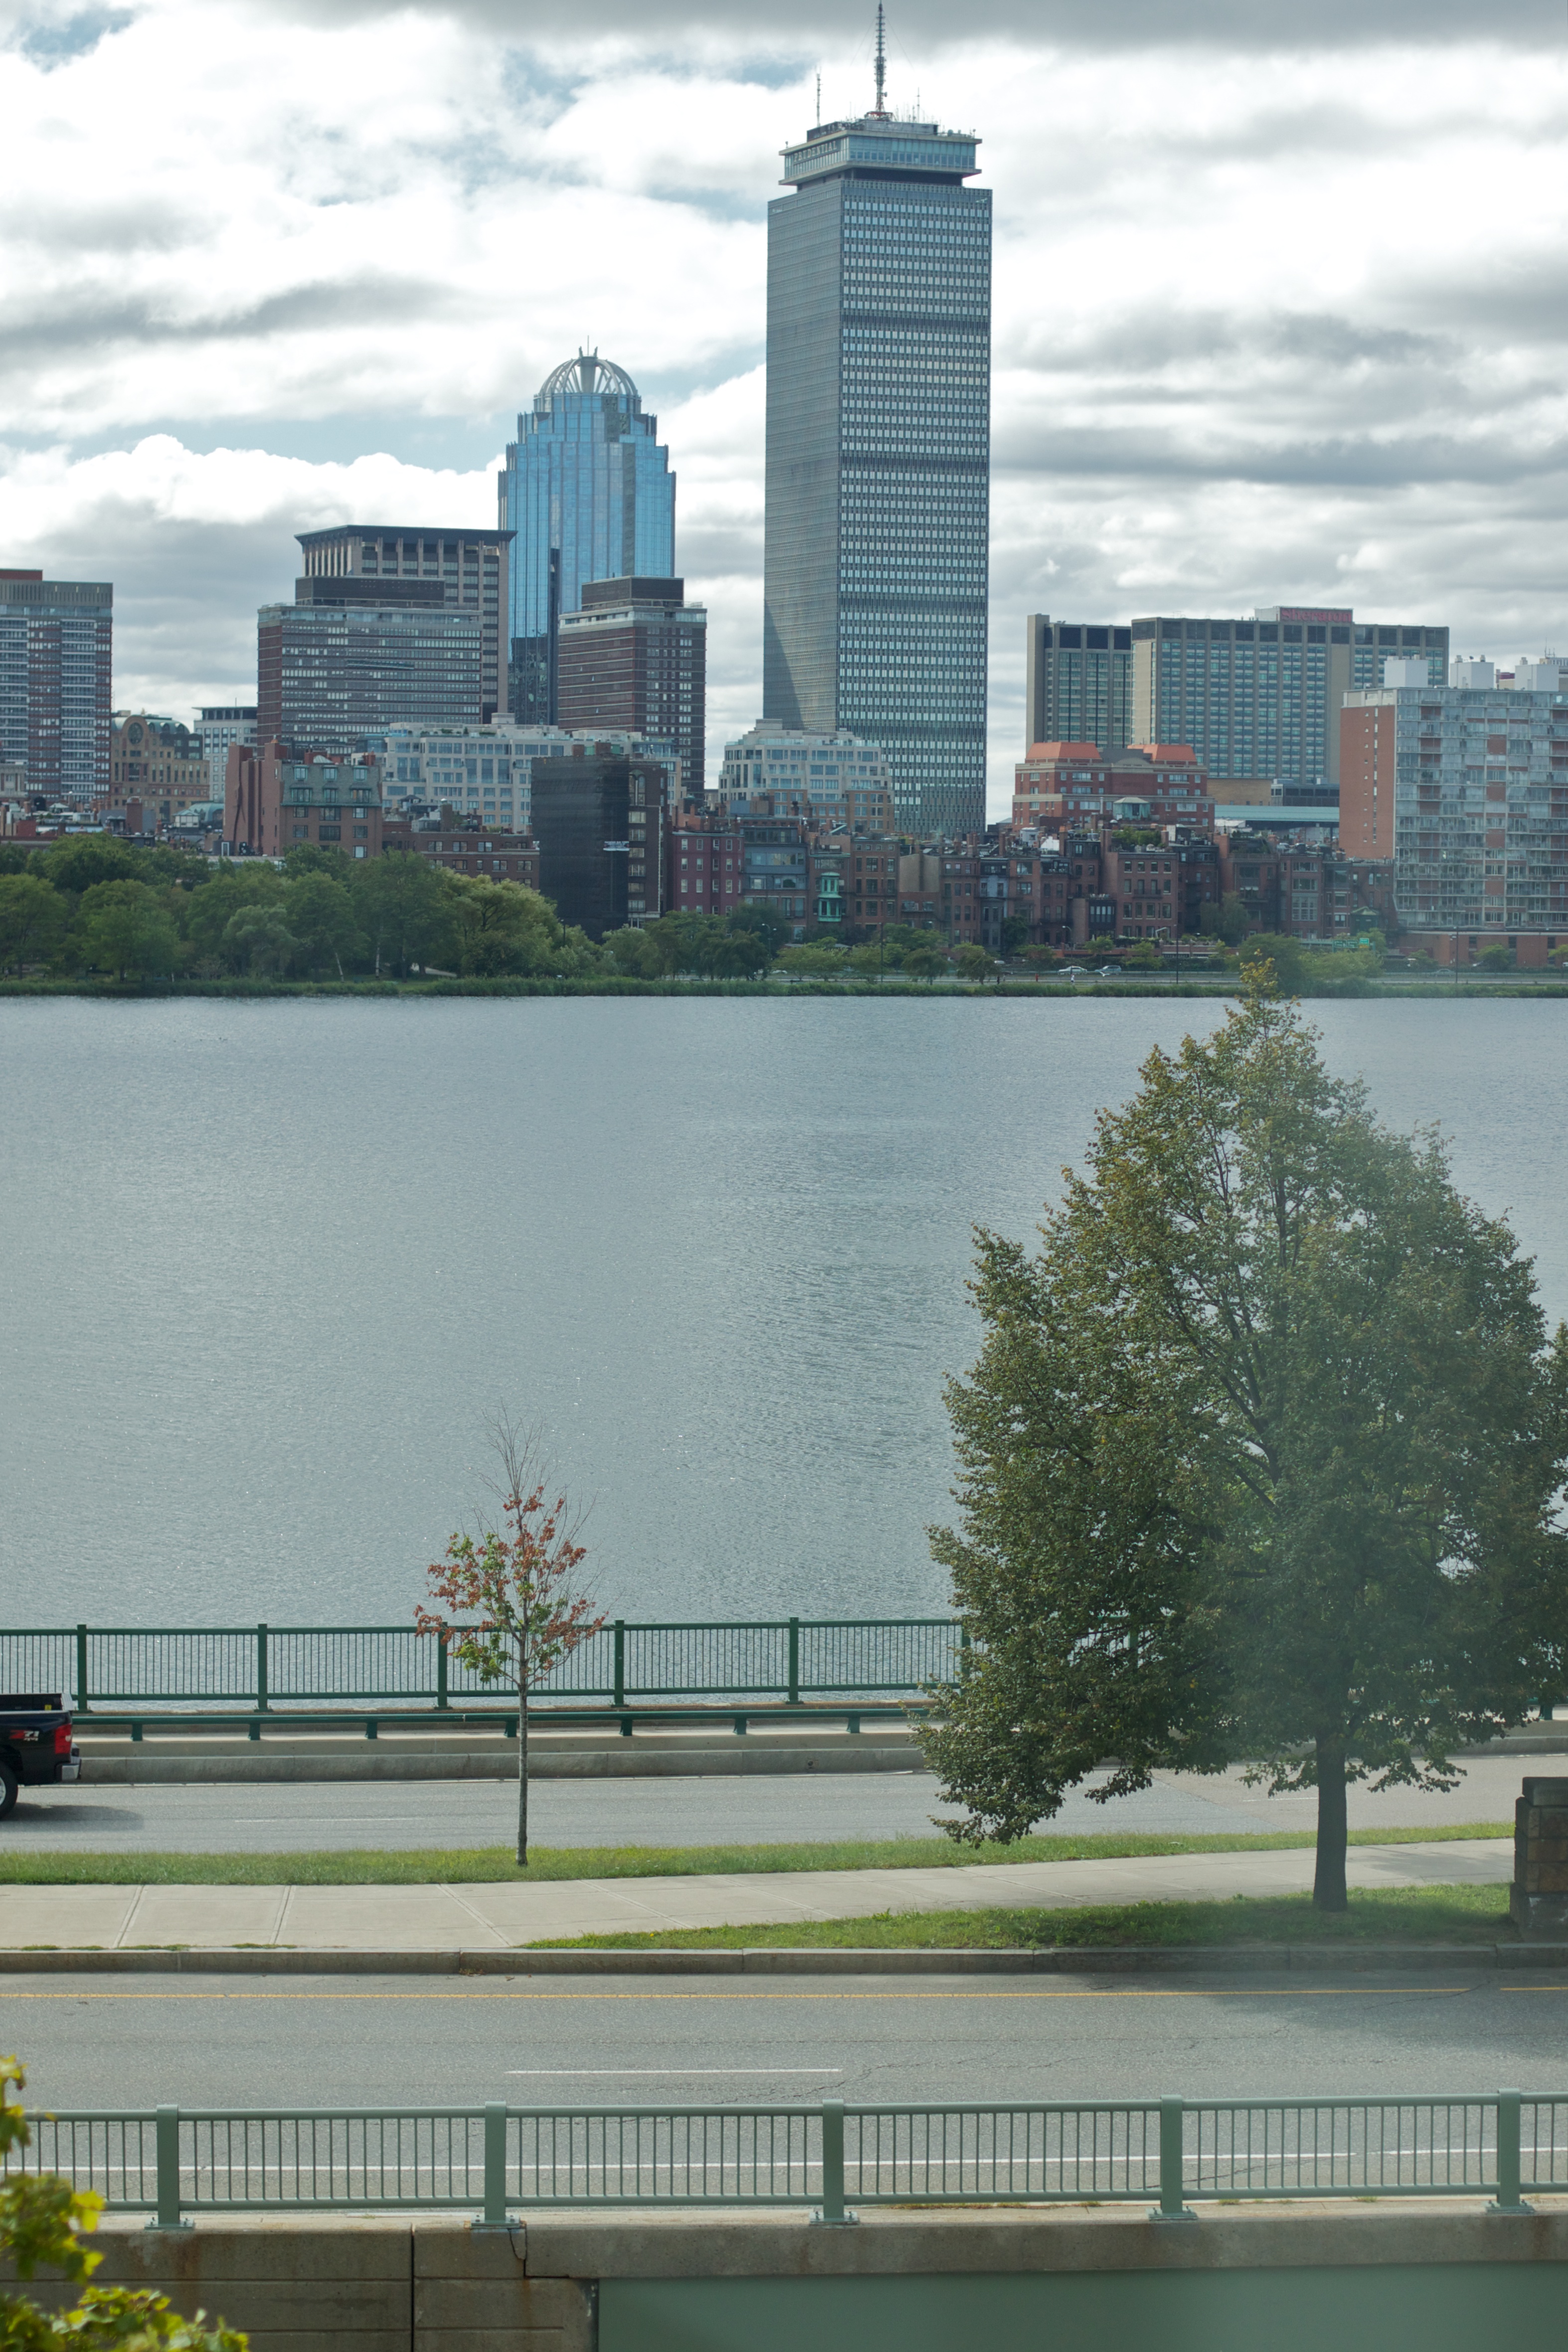
architecture, skyline, city, skyscraper, cityscape, downtown, reflection, park, landmark, tower block, dailyshoot, urban area, geographical feature, human settlement, metropolitan area